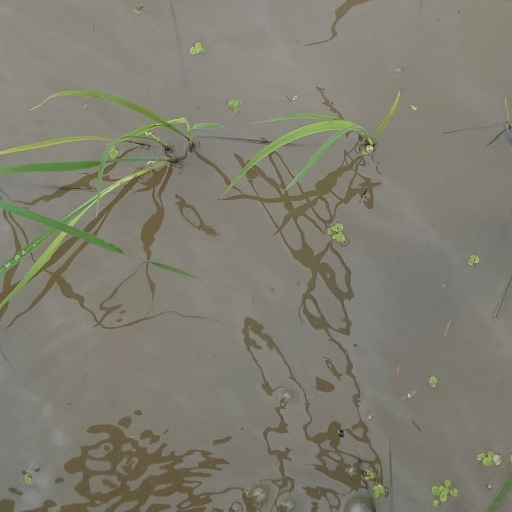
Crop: rice